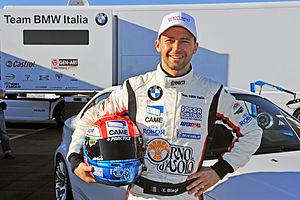
Thomas Biagi, né le 7 mai 1976 à Bologne en Émilie-Romagne est un pilote automobile italien.